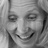
Emotion: surprise